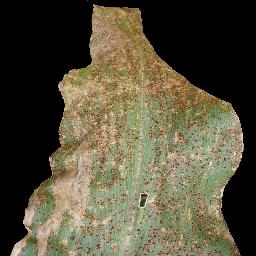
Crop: corn
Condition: (maize)_common_rust